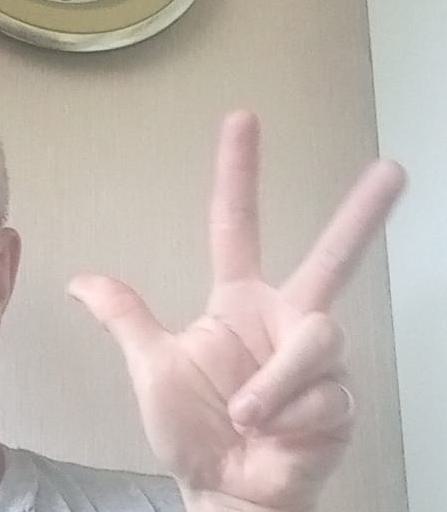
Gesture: three2